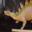
Label: dinosaur